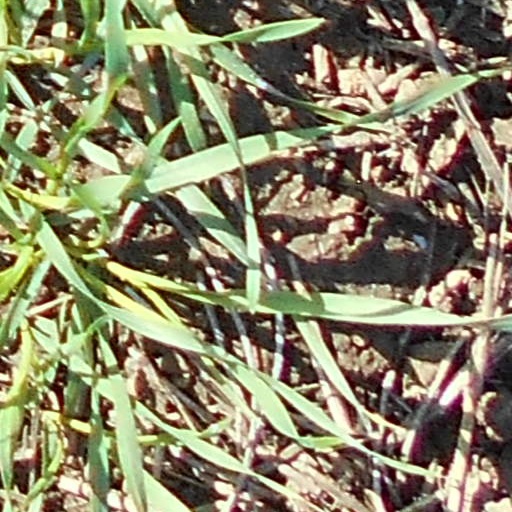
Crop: wheat